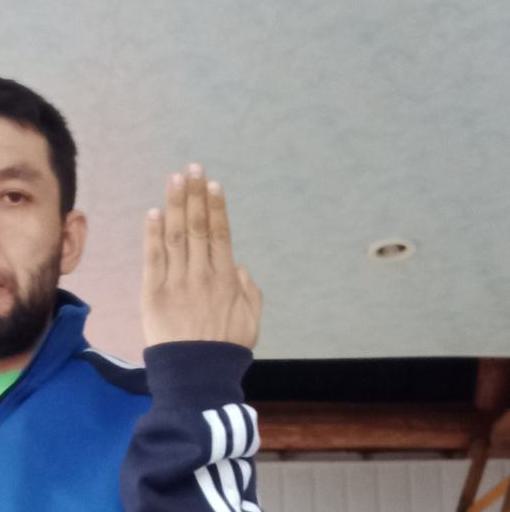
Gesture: stop_inverted